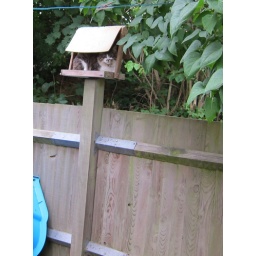
Melchior the cat in a bird table